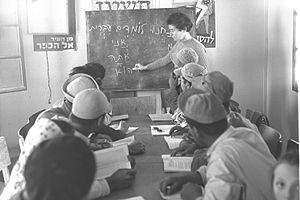
Un oulpan est un institut d’apprentissage intensif de l’hébreu.